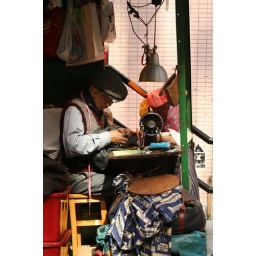
On a market street in HK, we saw this old man with an even older-looking sewing machine.